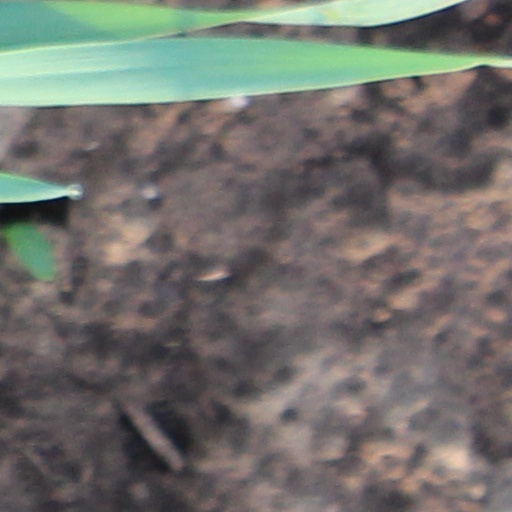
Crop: wheat